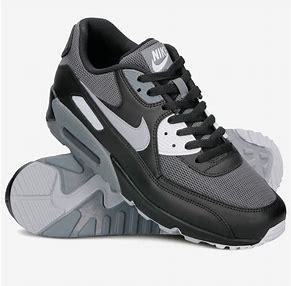
Brand: Nike
Model: Air Max 90 Essential